Club Atlético Del Plata

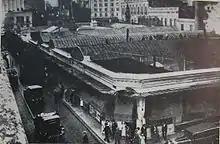
The Mercado del Plata inspired the name of the club

The club was founded by employees of former "Mercado del Plata", a popular market of Buenos Aires established in 1856 which sold and distributed fruits and vegetables, among other goods. The club was established on 20 September 1915 as Club Atlético Del Plata, taking the name from the market which its founders worked at.